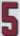
Number: 5